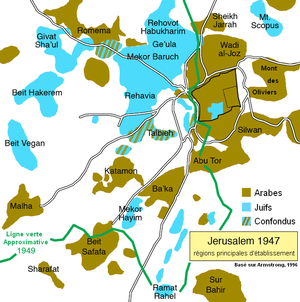
Les événements dans les centres urbains de la Palestine mandataire en 1948 sont des affrontements de plus en plus violents qui eurent lieu dans les villes mixtes de Palestine et à Jaffa durant les 6 derniers mois du mandat britannique et qui opposèrent les communautés juive et arabe.